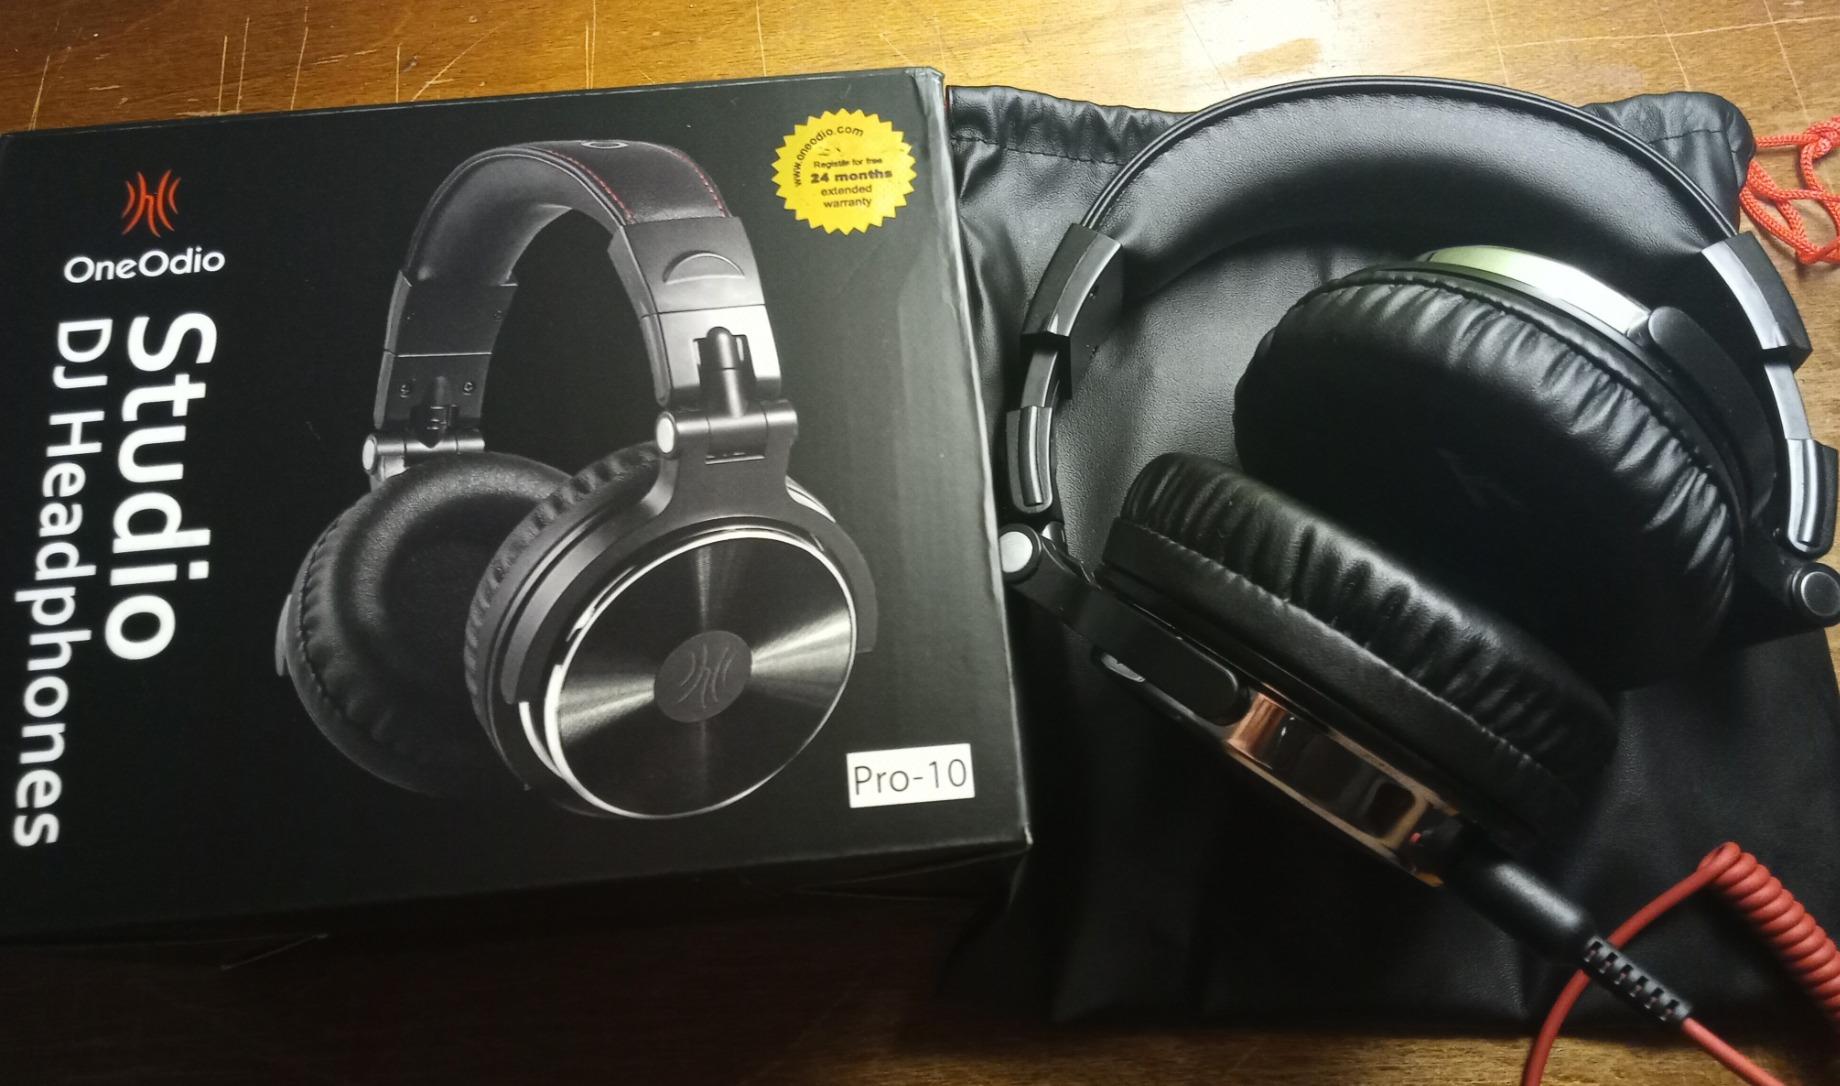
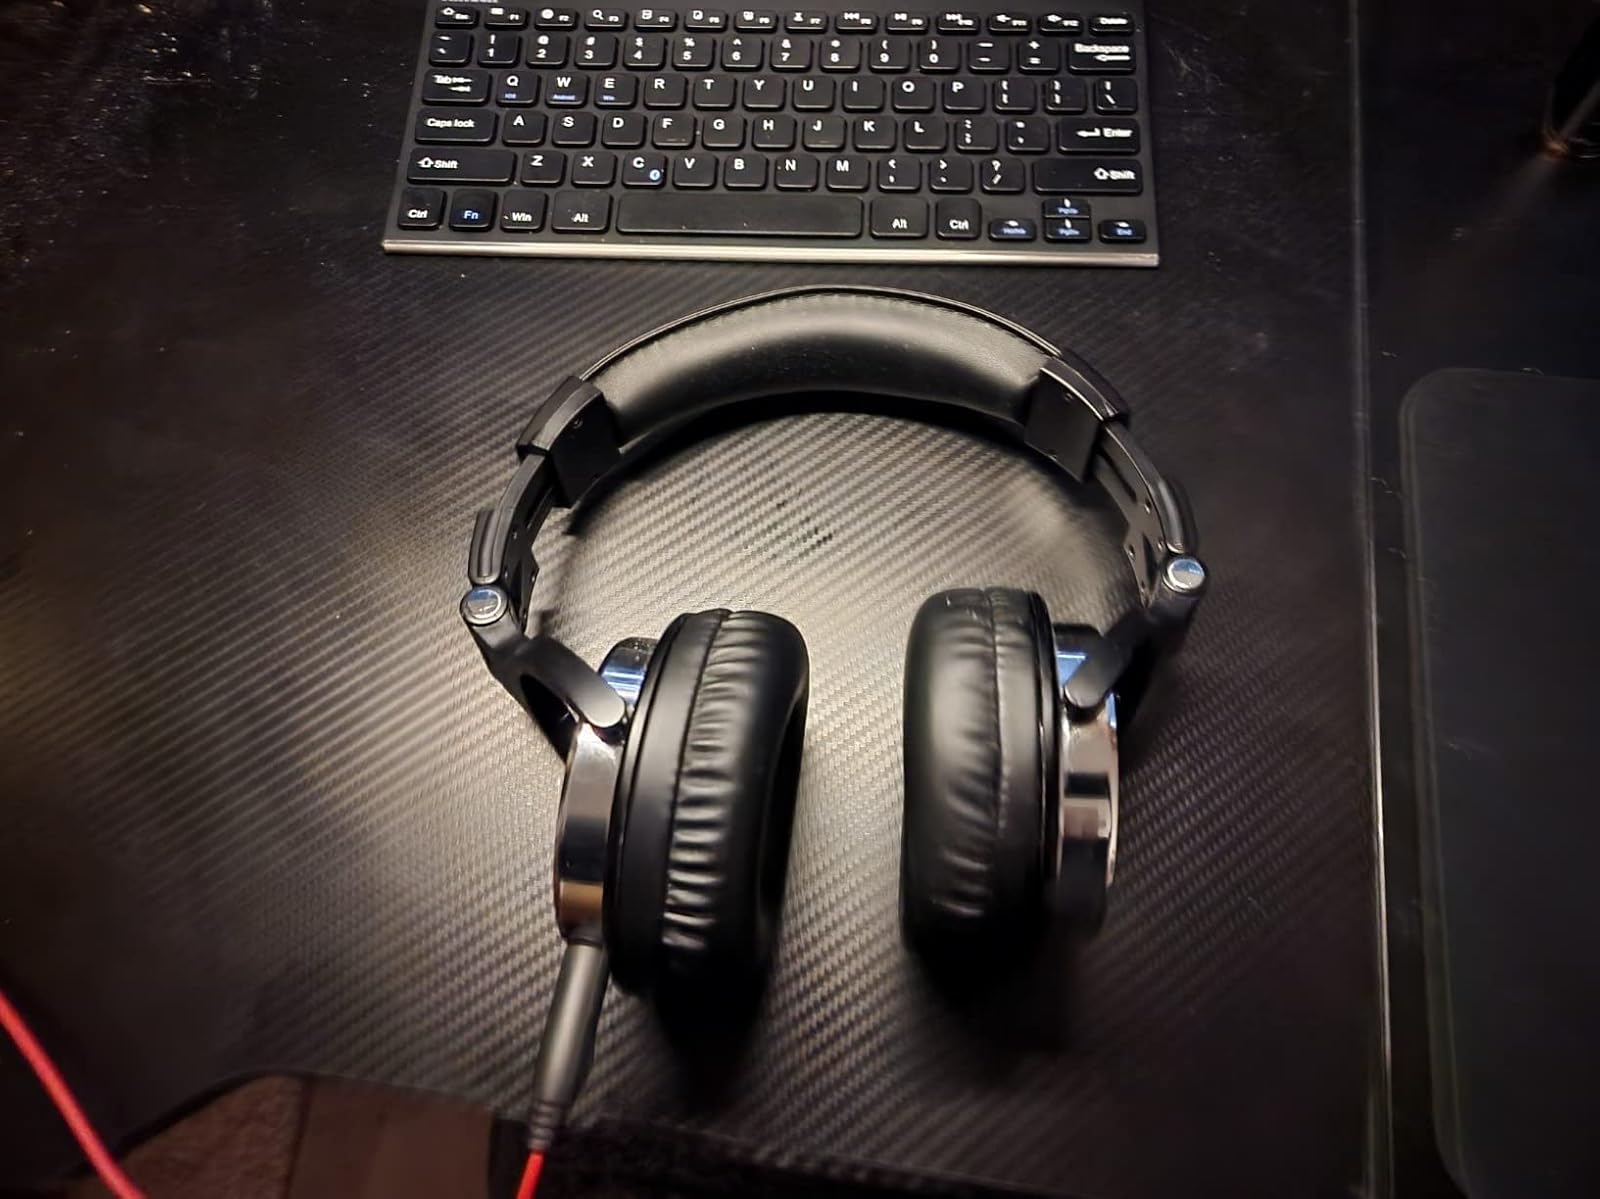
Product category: headphones
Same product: yes